Battle of Bishops Court

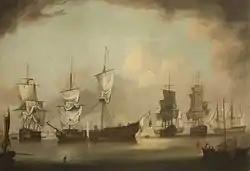
Scene in Ramsey Bay after the battle – by Richard Wright

As well as the loss of three frigates the French casualties were high; 300 all told, many of them soldiers with another 1,000 captured. The French prisoners were so numerous that Elliot had to use a snow in Whitehaven to carry them to Carrickfergus. British casualties were trifling "Aeolus" had 4 killed, 15 wounded; "Pallas" 1 killed, 5 wounded and "Brilliant" with 11 wounded. Elliot had thirty French officers, who he took to Plymouth. The other French prisoners were brought to Ramsey, and then to Belfast, where they arrived on March 2. On May 10, they were freed and transported to France. The three victorious British captains were unanimously voted the thanks of the Irish House of Commons and the "Blonde" and "Terpsichore" were purchased into the Royal Navy.